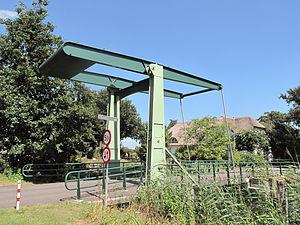
Vaassen est un village situé dans la commune néerlandaise d'Epe, dans la province de Gueldre. Le 1ᵉʳ janvier 2013, le village comptait 12 507 habitants.
Epe est un village et une commune néerlandaise, en province de Gueldre. Sa population est de 33 000 habitants. La surface d'Epe est 157,25 km².